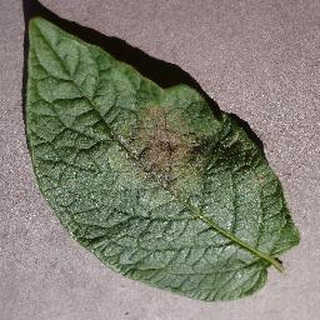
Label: potato_late_blight